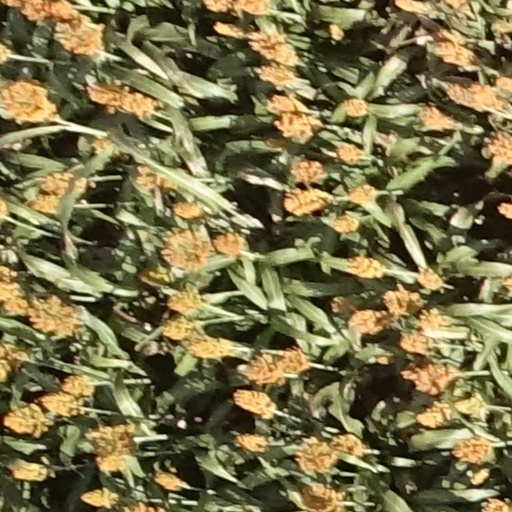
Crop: sorghum